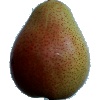
Label: pear_forelle